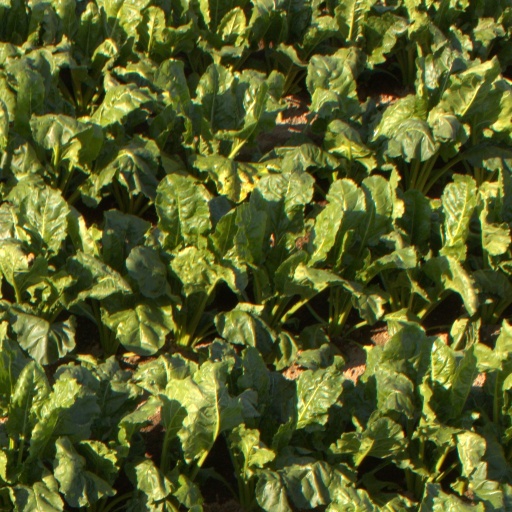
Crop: sugar beet